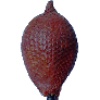
Label: salak